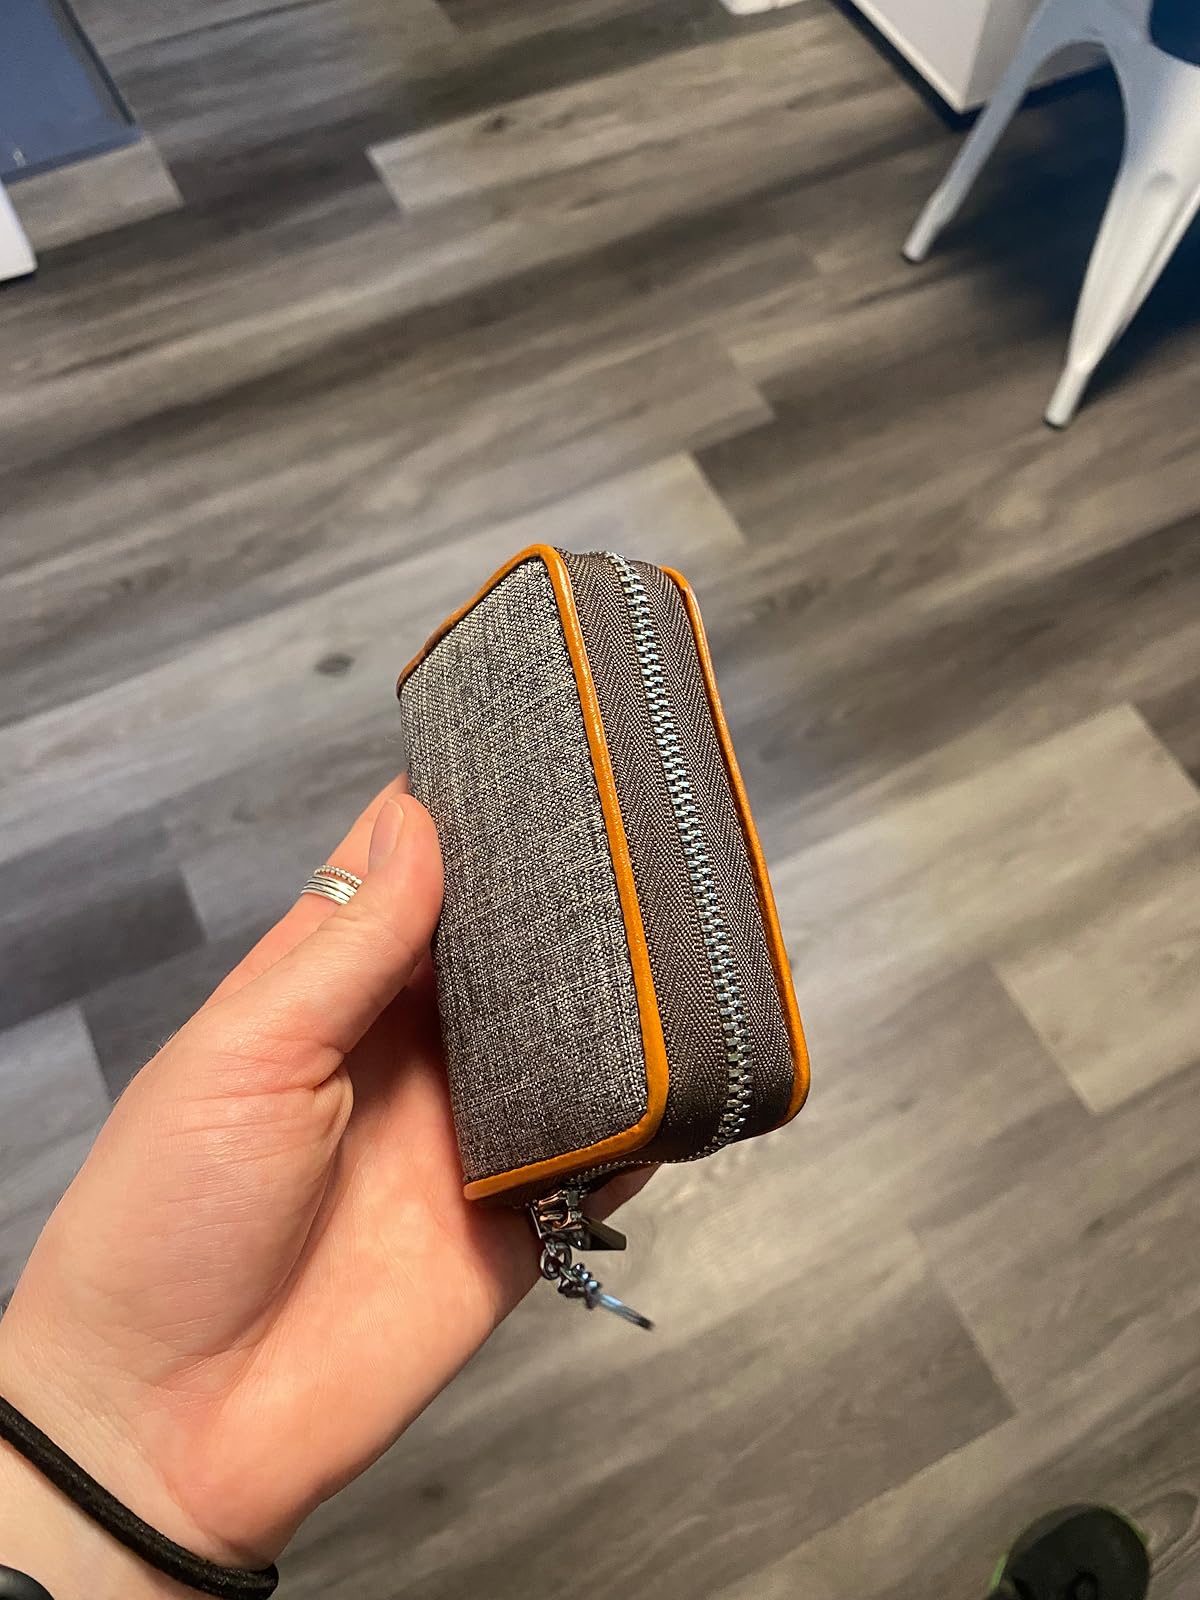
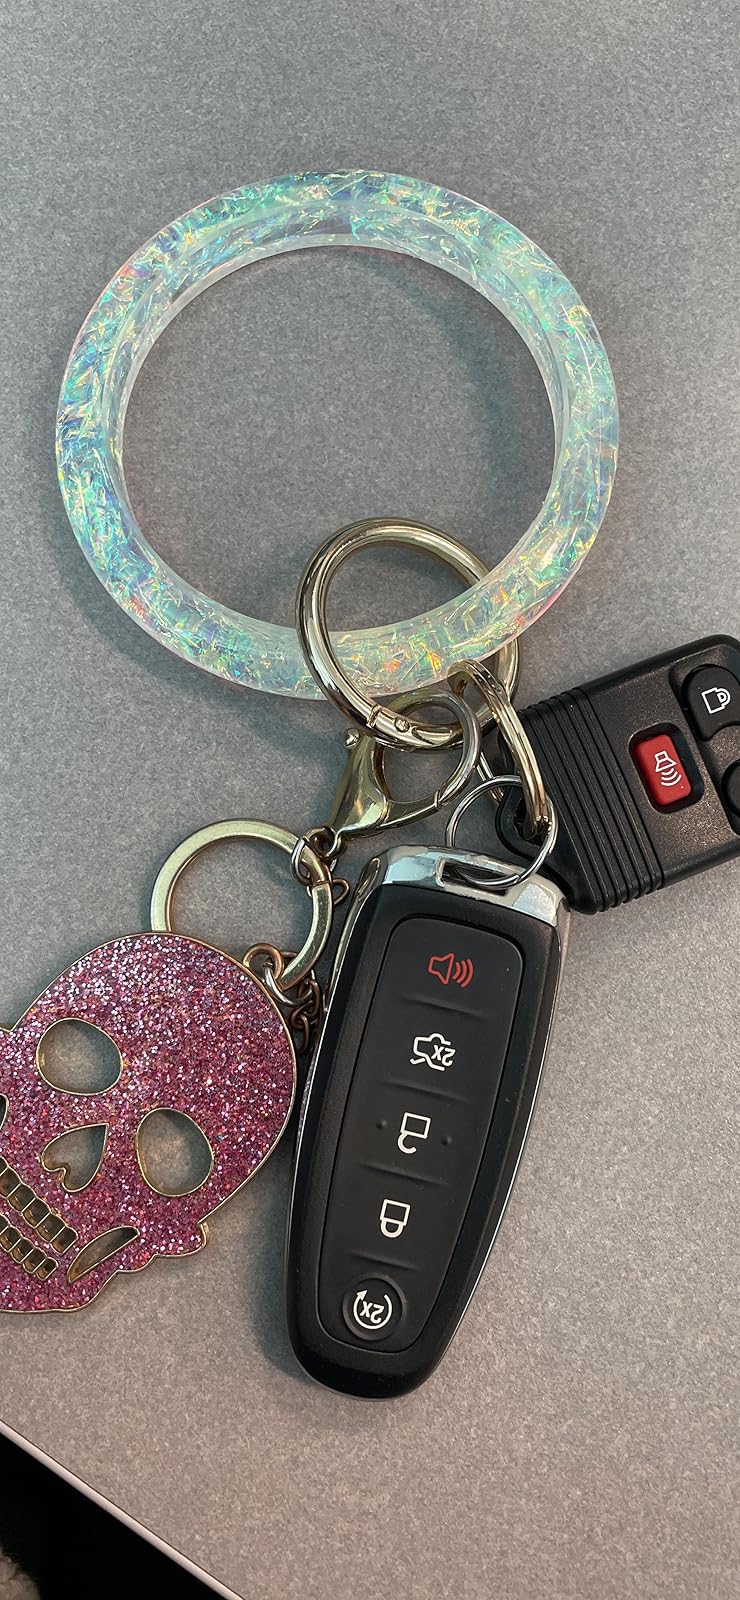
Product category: accessories_keychain
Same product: no